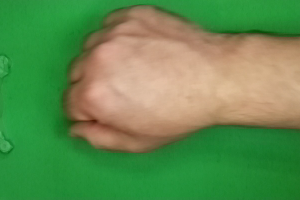
Label: rock